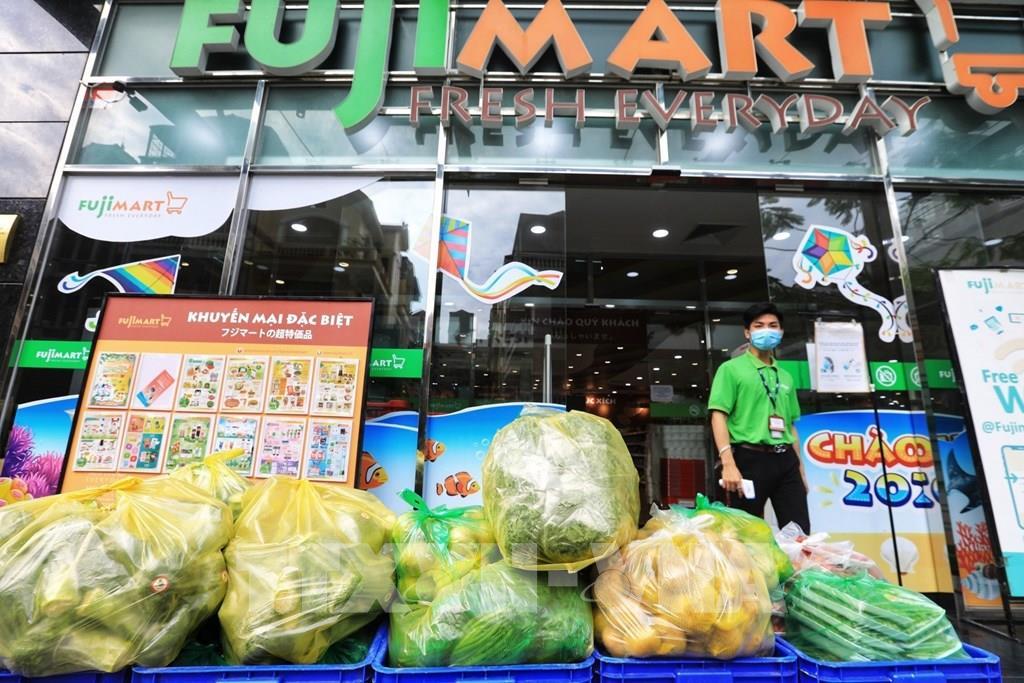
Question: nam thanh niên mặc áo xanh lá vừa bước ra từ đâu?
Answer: anh ấy vừa bước từ trong siêu thị ra